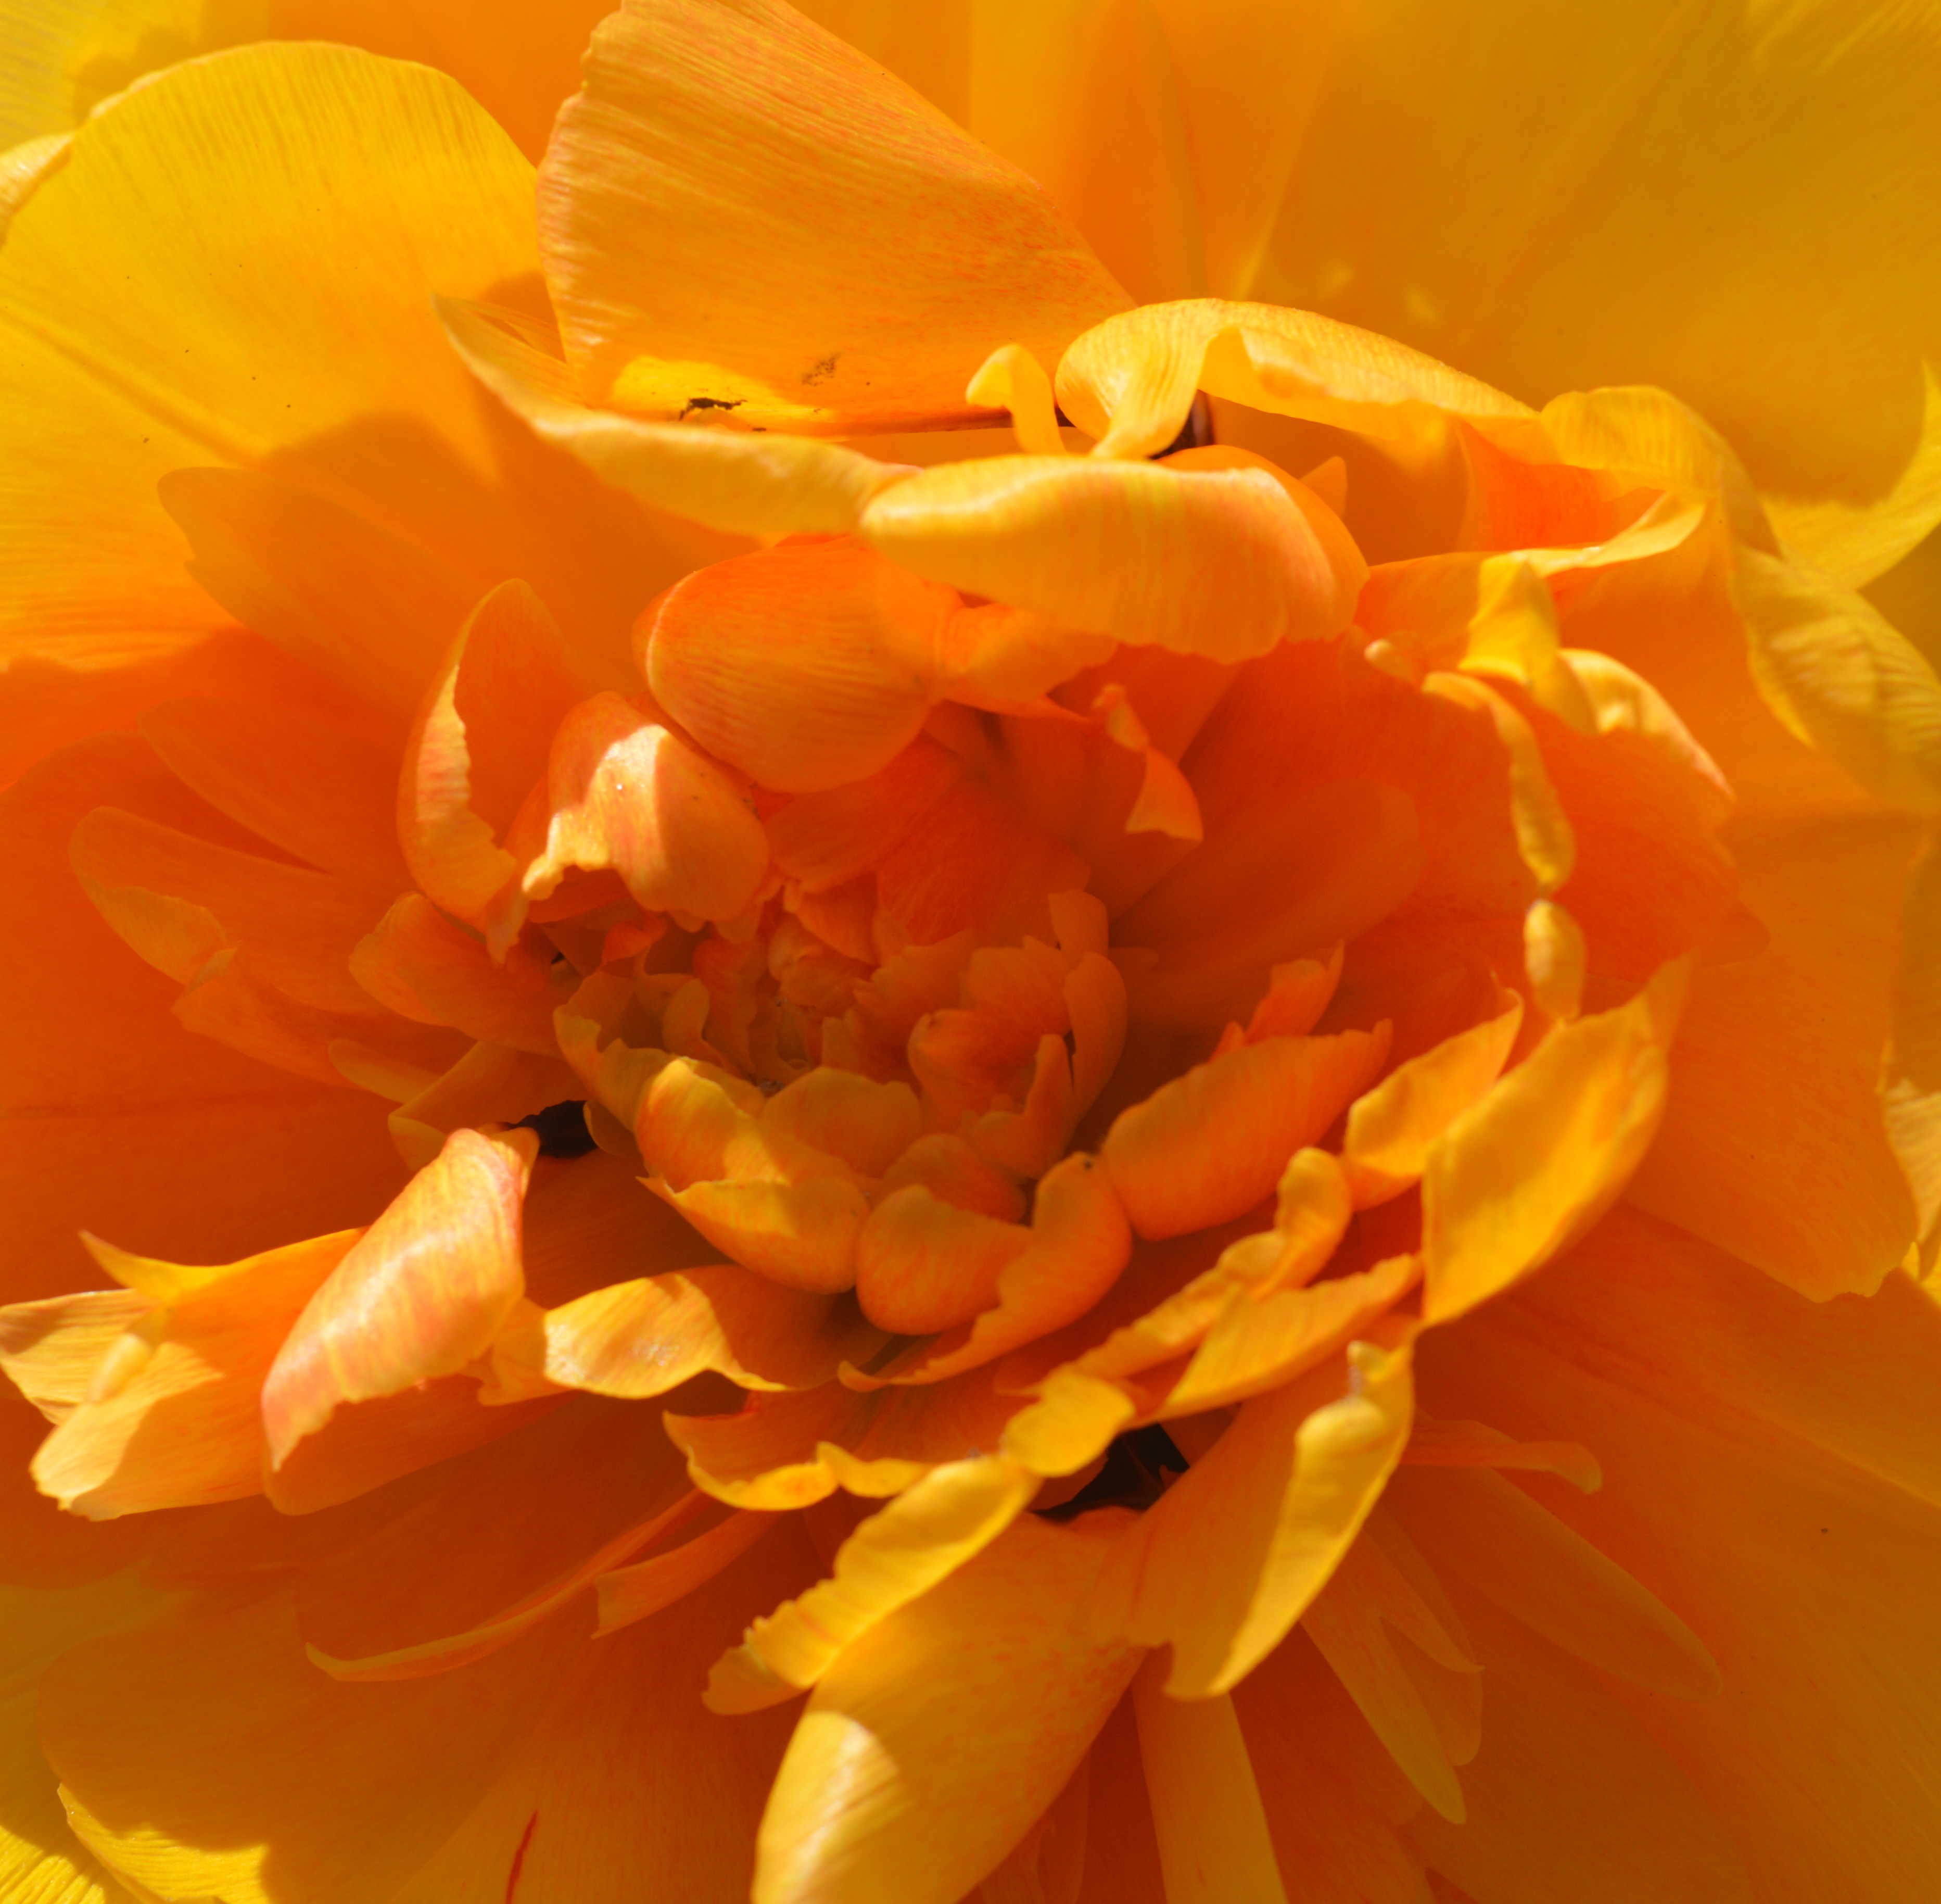
tulip, flower, spring, nature, garden, bloom, floral, background, blooming, orange, petals, bright, beautiful, plants, macro, petal, yellow, flowering plant, plant, close up, botany, peony, rose family, macro photography, rose, rose order, wildflower, tagetes, perennial plant